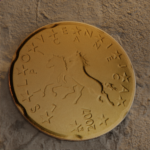
Coin value: 20cents
Country: sl
Edition: standard